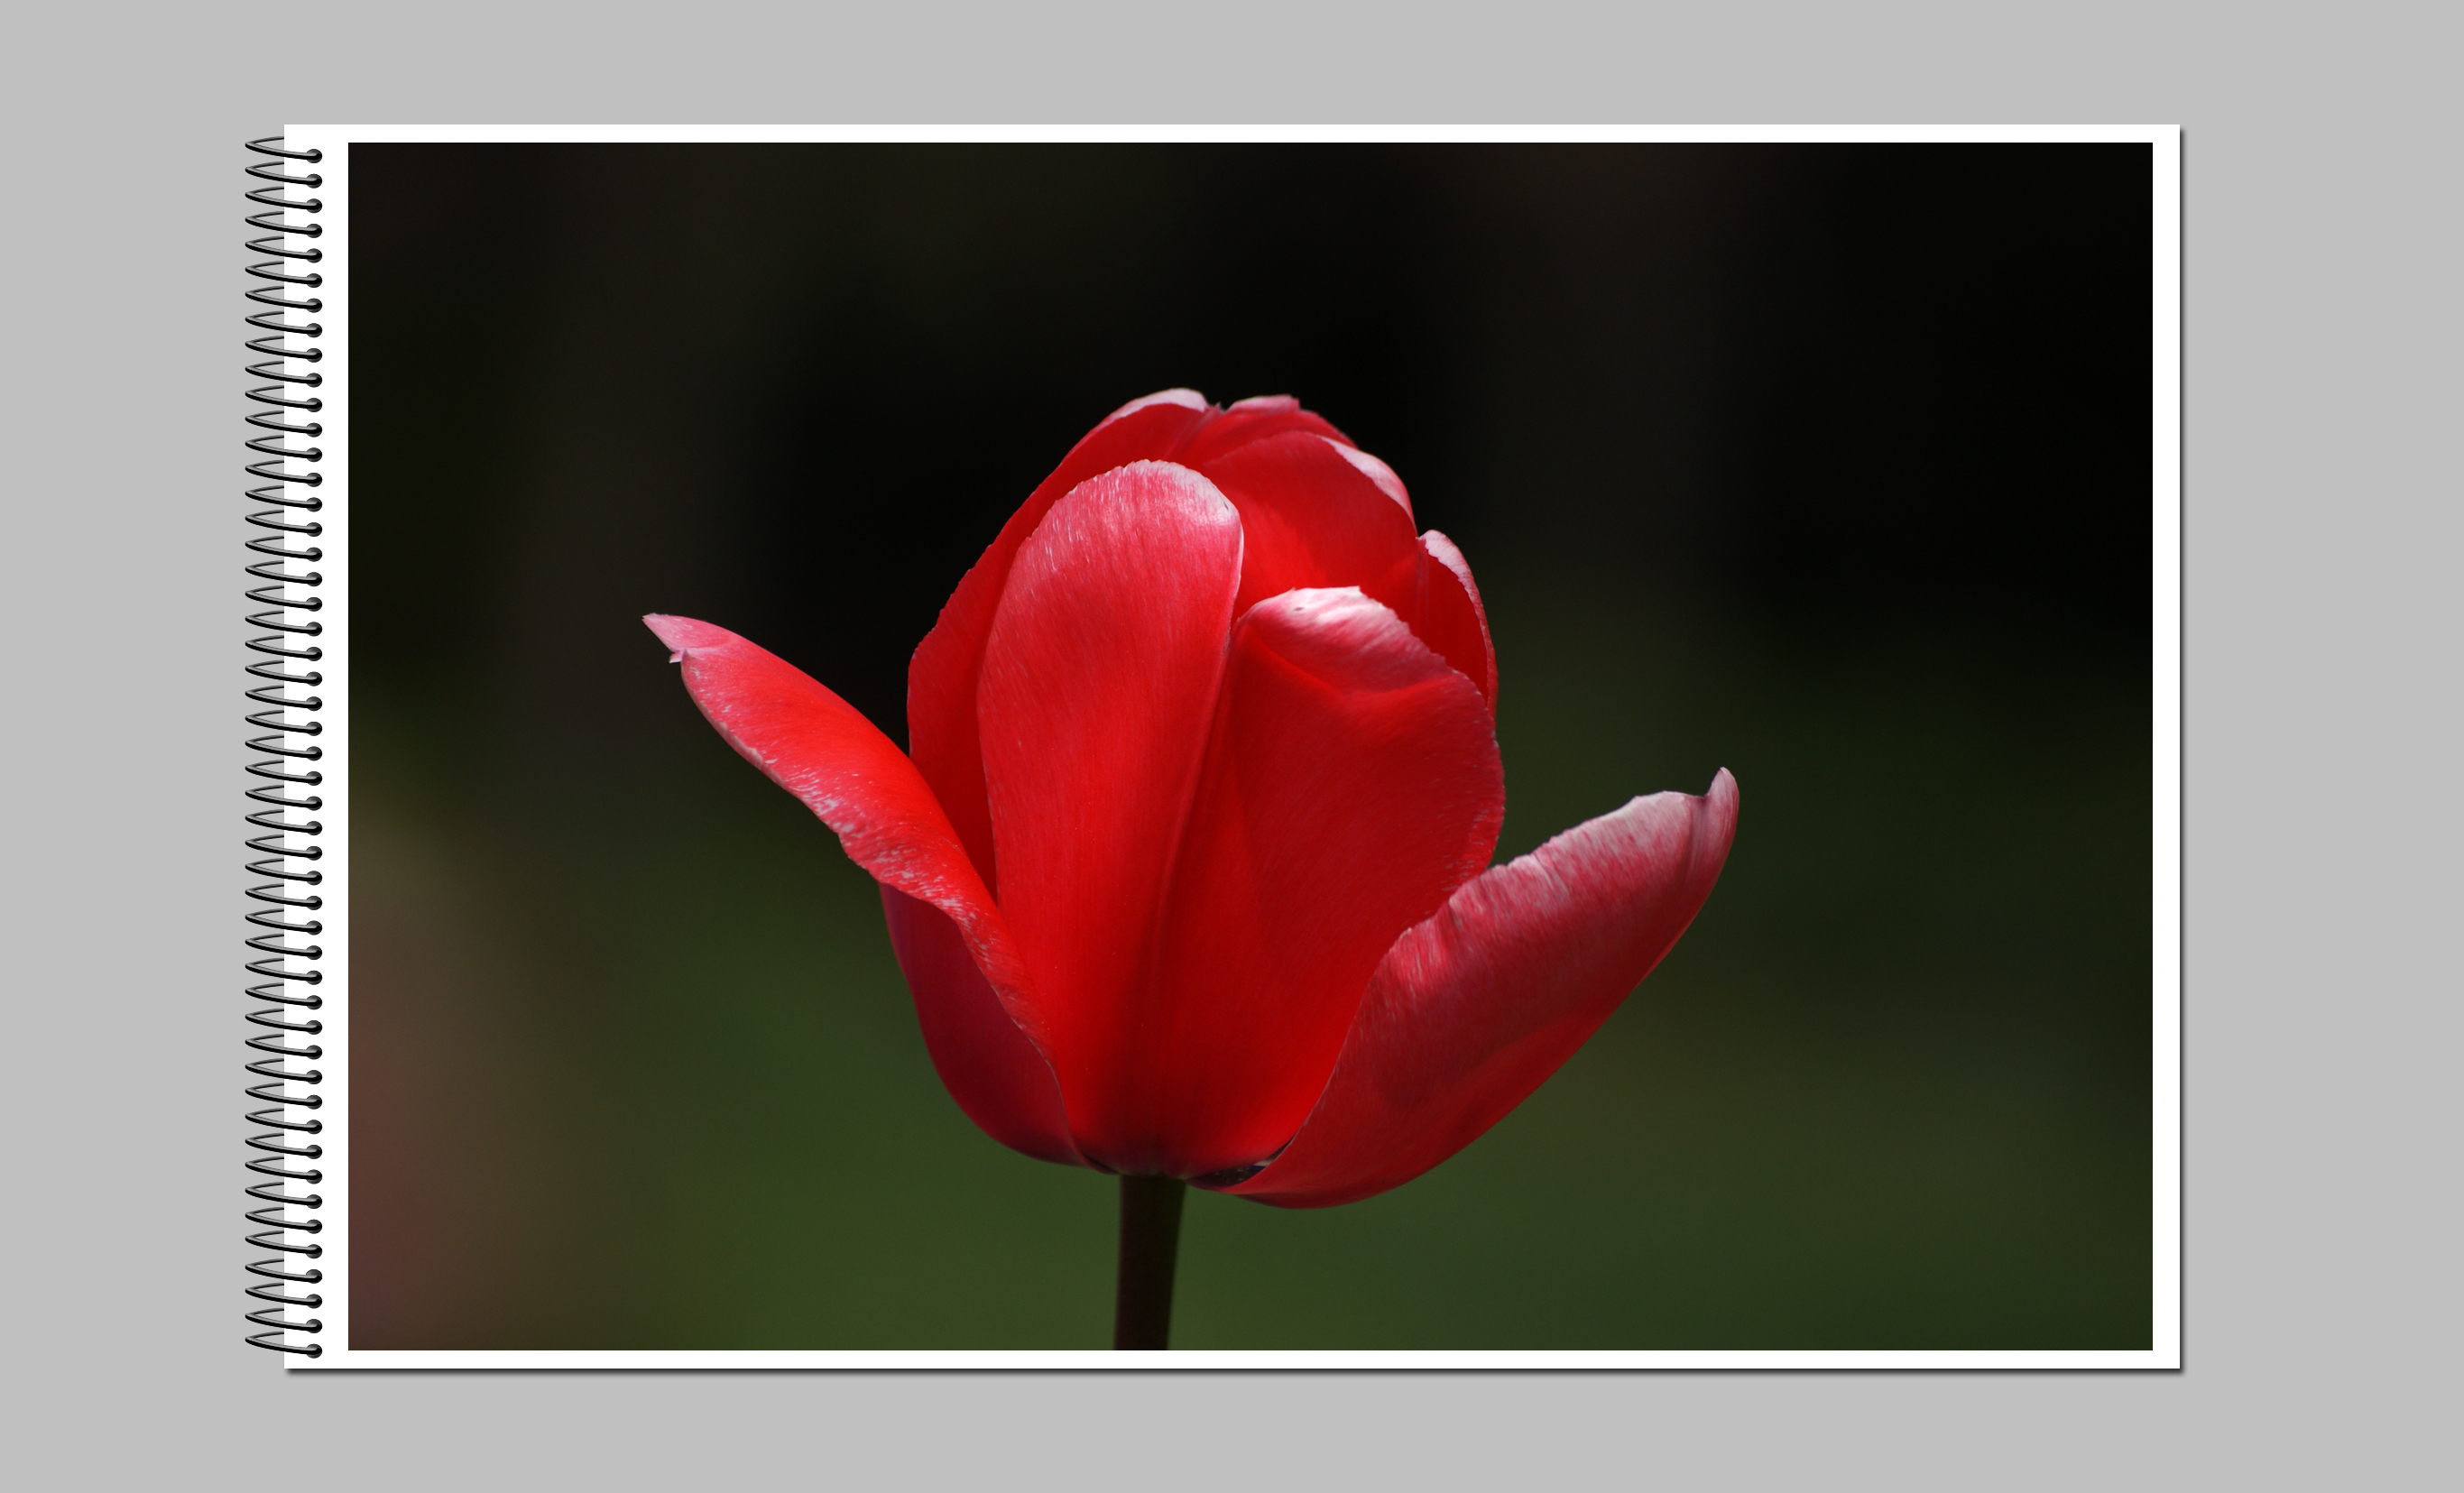
plant, flower, petal, tulip, spring, red, flowers, publicdomain, pretty, tulips, blooms, flowering plant, land plant